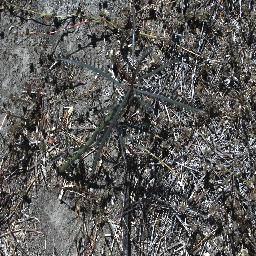
Label: parkinsonia